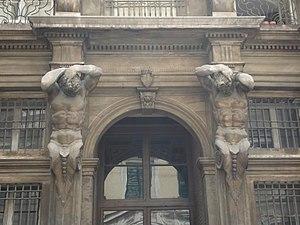
Le palazzo Gio Carlo Brignole est un palais situé au numéro 2 piazza della Meridiana, près de la Strada Nuova dans le centre historique de Gênes.